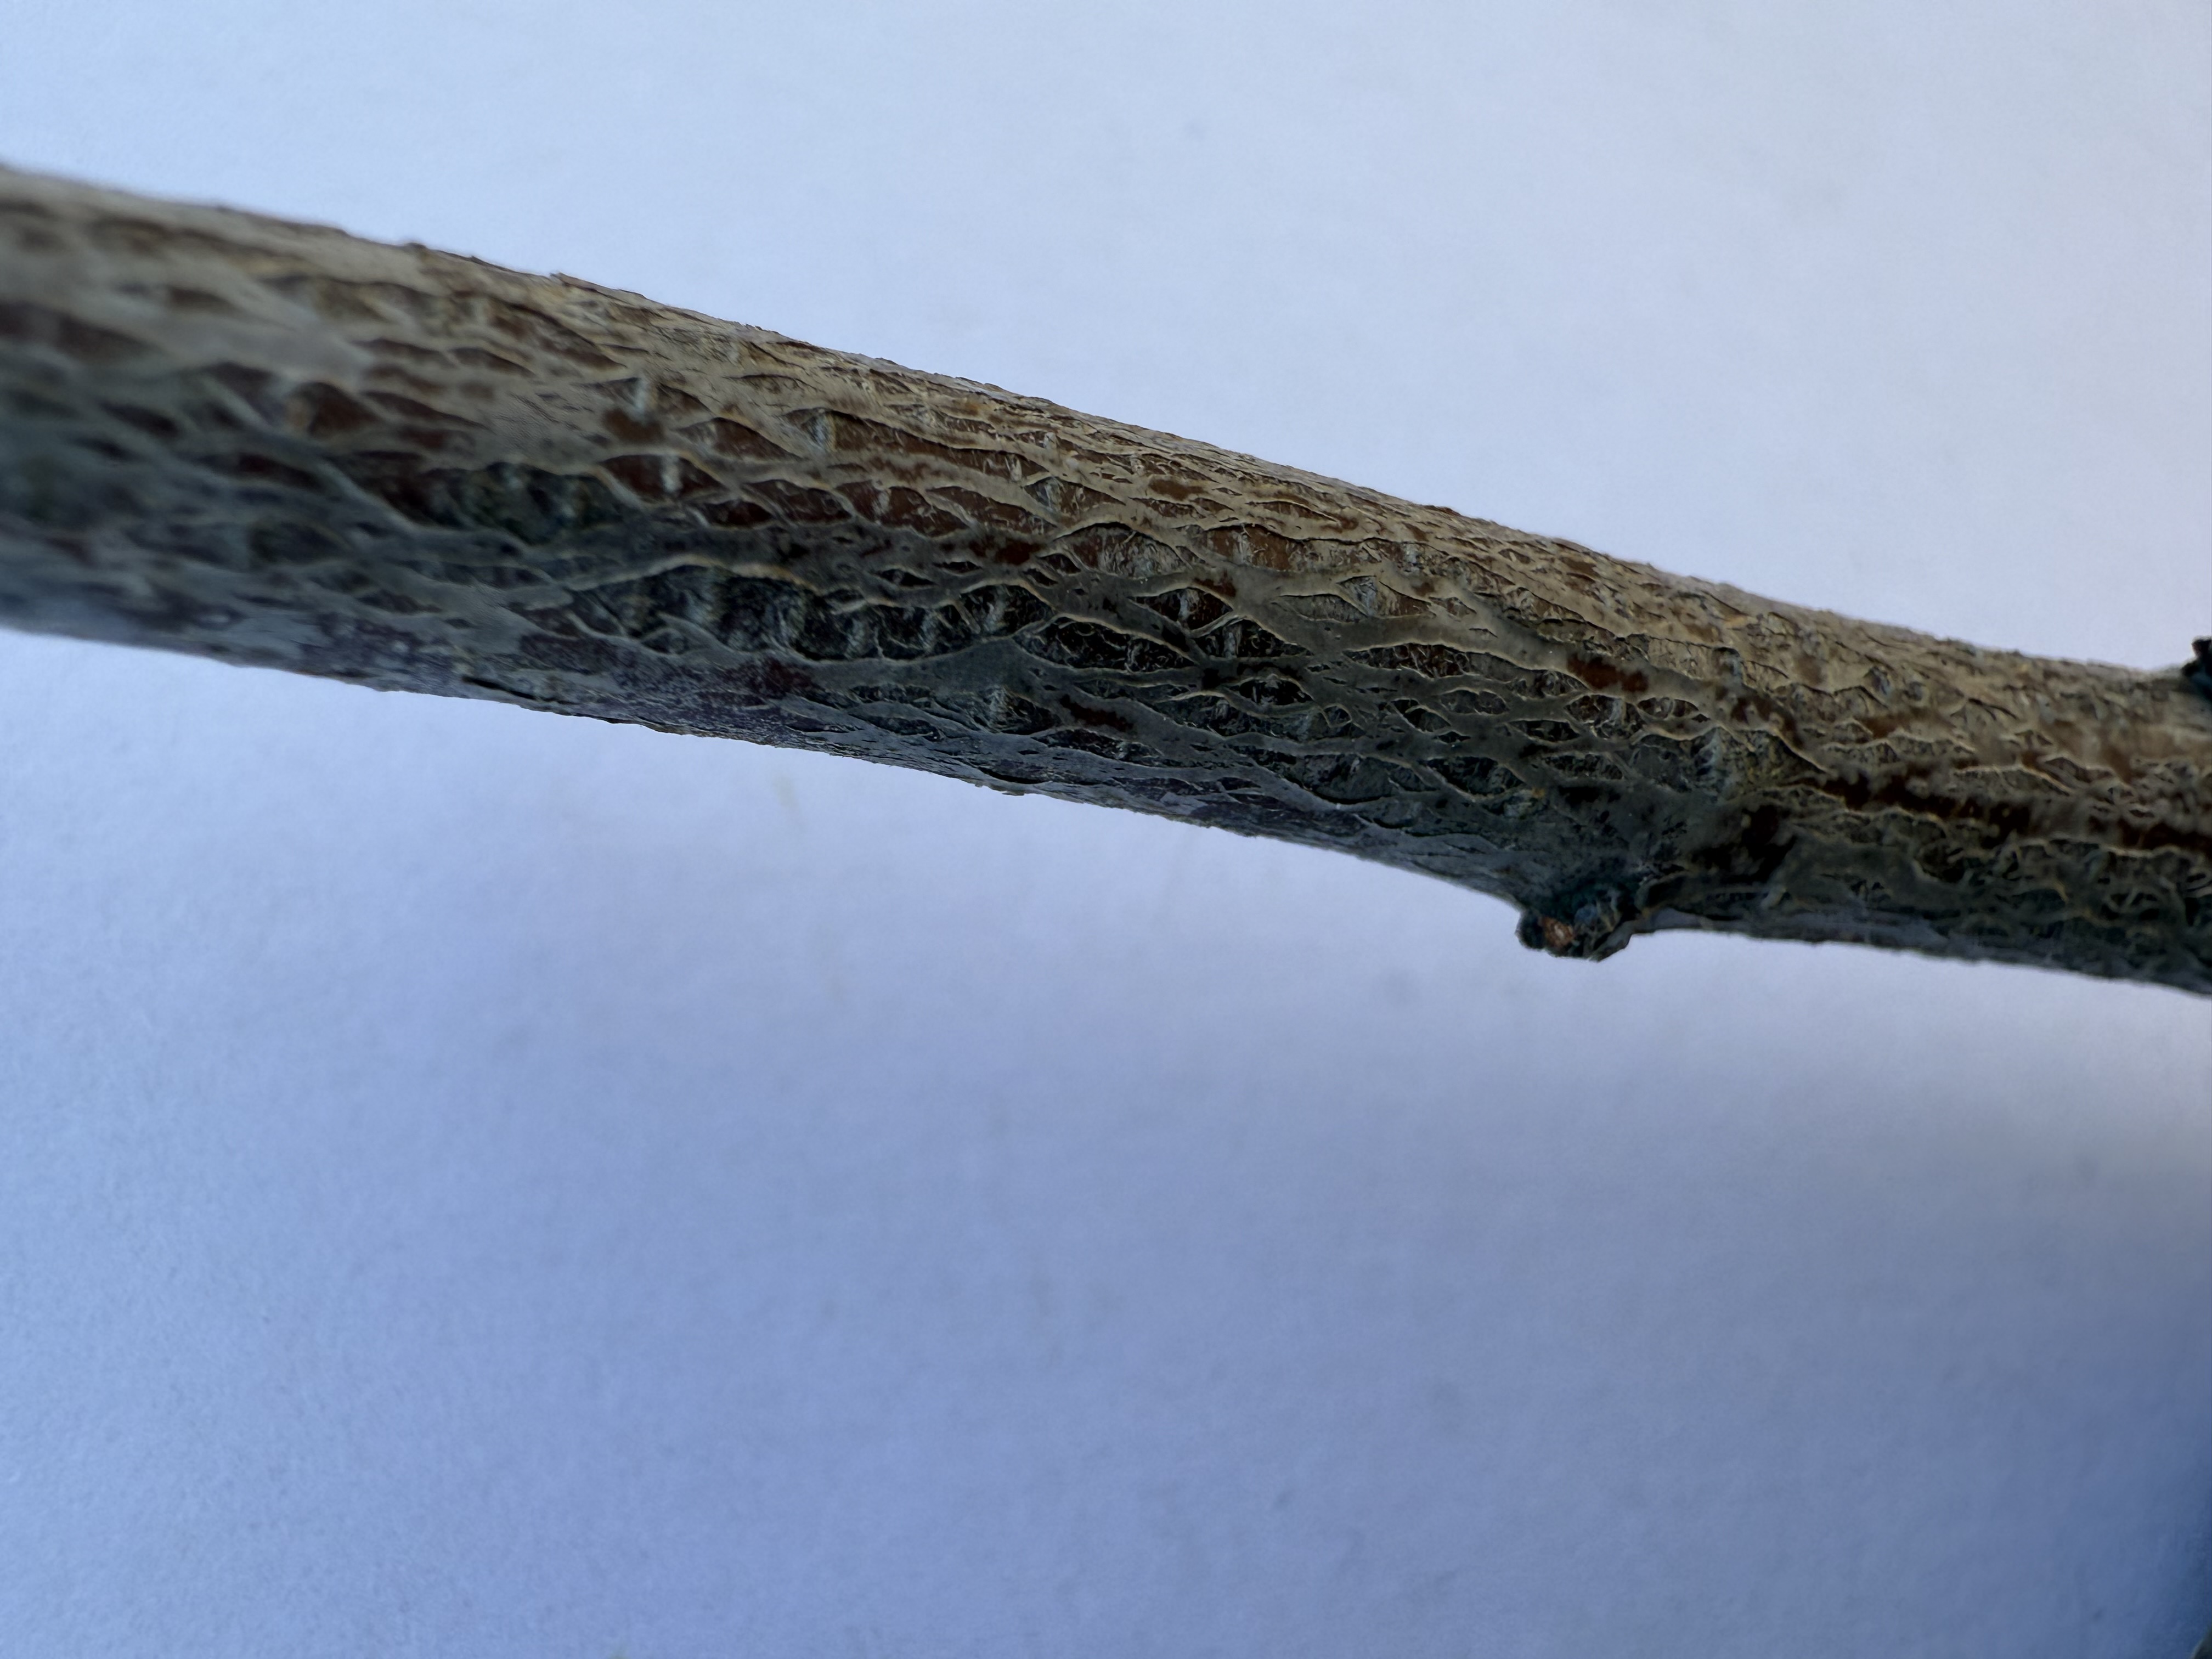
Variety: Black Diamond Plum